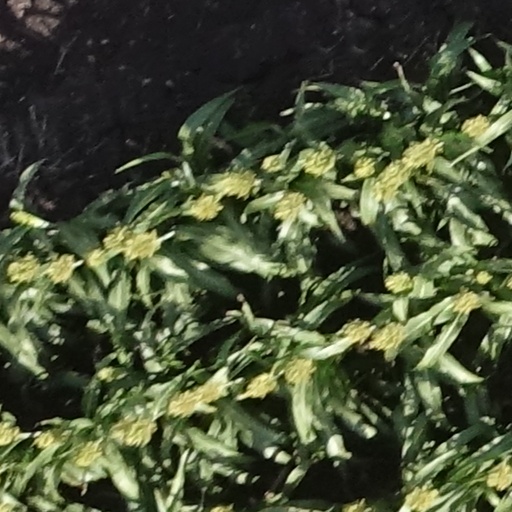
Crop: sorghum